The Bowery Mission

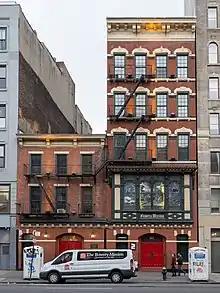
Flagship location at 227-229 Bowery.

The Bowery Mission is a 501(c)(3) nonprofit that provides hot meals, overnight shelter, and faith-based residential programs for homeless New Yorkers. Its mission statement reads: "The Bowery Mission meets essential needs and creates transformative community... so that together we overcome homelessness and poverty, and flourish through the power and love of Jesus Christ."